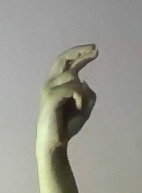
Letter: zay